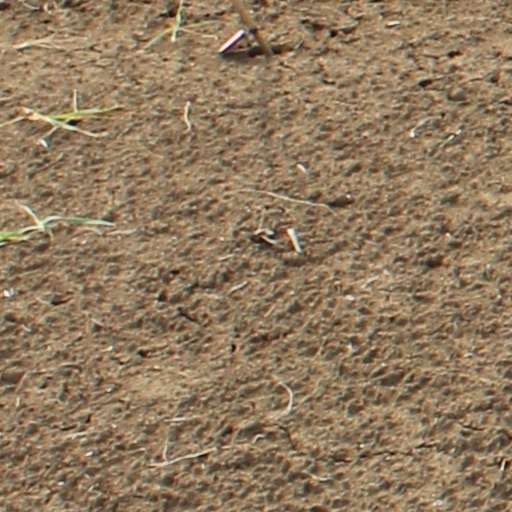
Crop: wheat